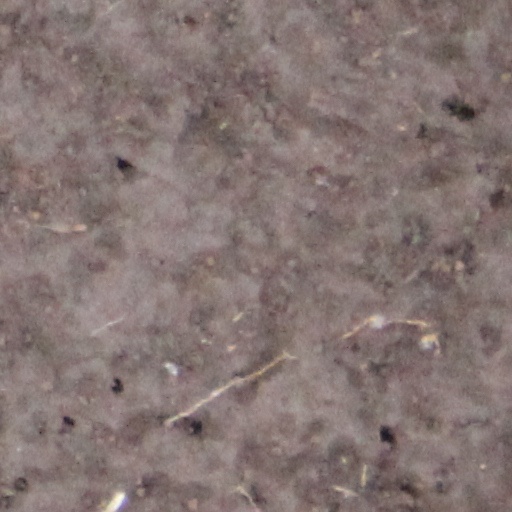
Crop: wheat